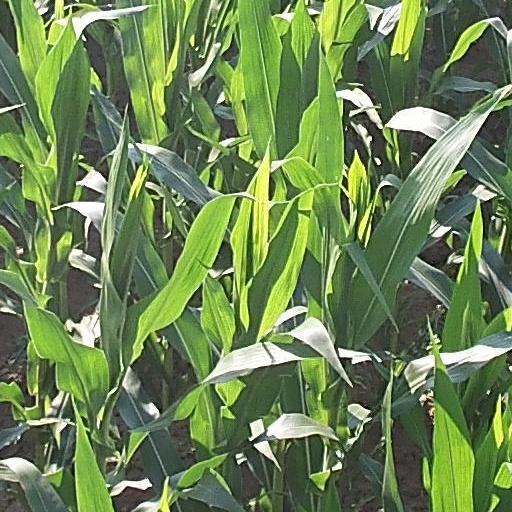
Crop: maize; corn